Attention! Bandits!

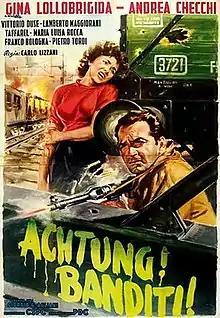
Film poster

Achtung! Banditi! also known as Attention! Bandits! is a 1951 Italian war film directed by Carlo Lizzani and starring Gina Lollobrigida and Andrea Checchi.